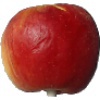
Label: red_yellow_apple